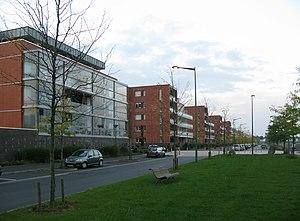
Logements modernes Quai Hudson, à la Haute-Borne, à Villeneuve d'Ascq.
La Haute-Borne est un quartier de Villeneuve-d'Ascq, ville et technopole du département du Nord et de la métropole lilloise, qui abrite le parc scientifique du même nom de presque 200 hectares et ses nombreuses entreprises, laboratoires et start-up.